Grindy Forrester

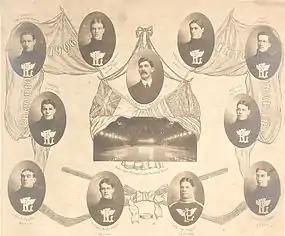
Forrester, second from right in the top row, with the Portage Lakes Hockey Club in the 1905–06 season.

Joseph Andrew "Grindy" Forrester (July 11, 1877 – November 8, 1932) was a Canadian professional ice hockey player from Barrie, Ontario. He played with the Montreal Shamrocks of the Canadian Hockey Association and the National Hockey Association in 1909–1910. He also played with the Portage Lakes Hockey Club in the IPHL, the Winnipeg Maple Leafs in the MPHL and the Pittsburgh Athletic Club in the WPHL.